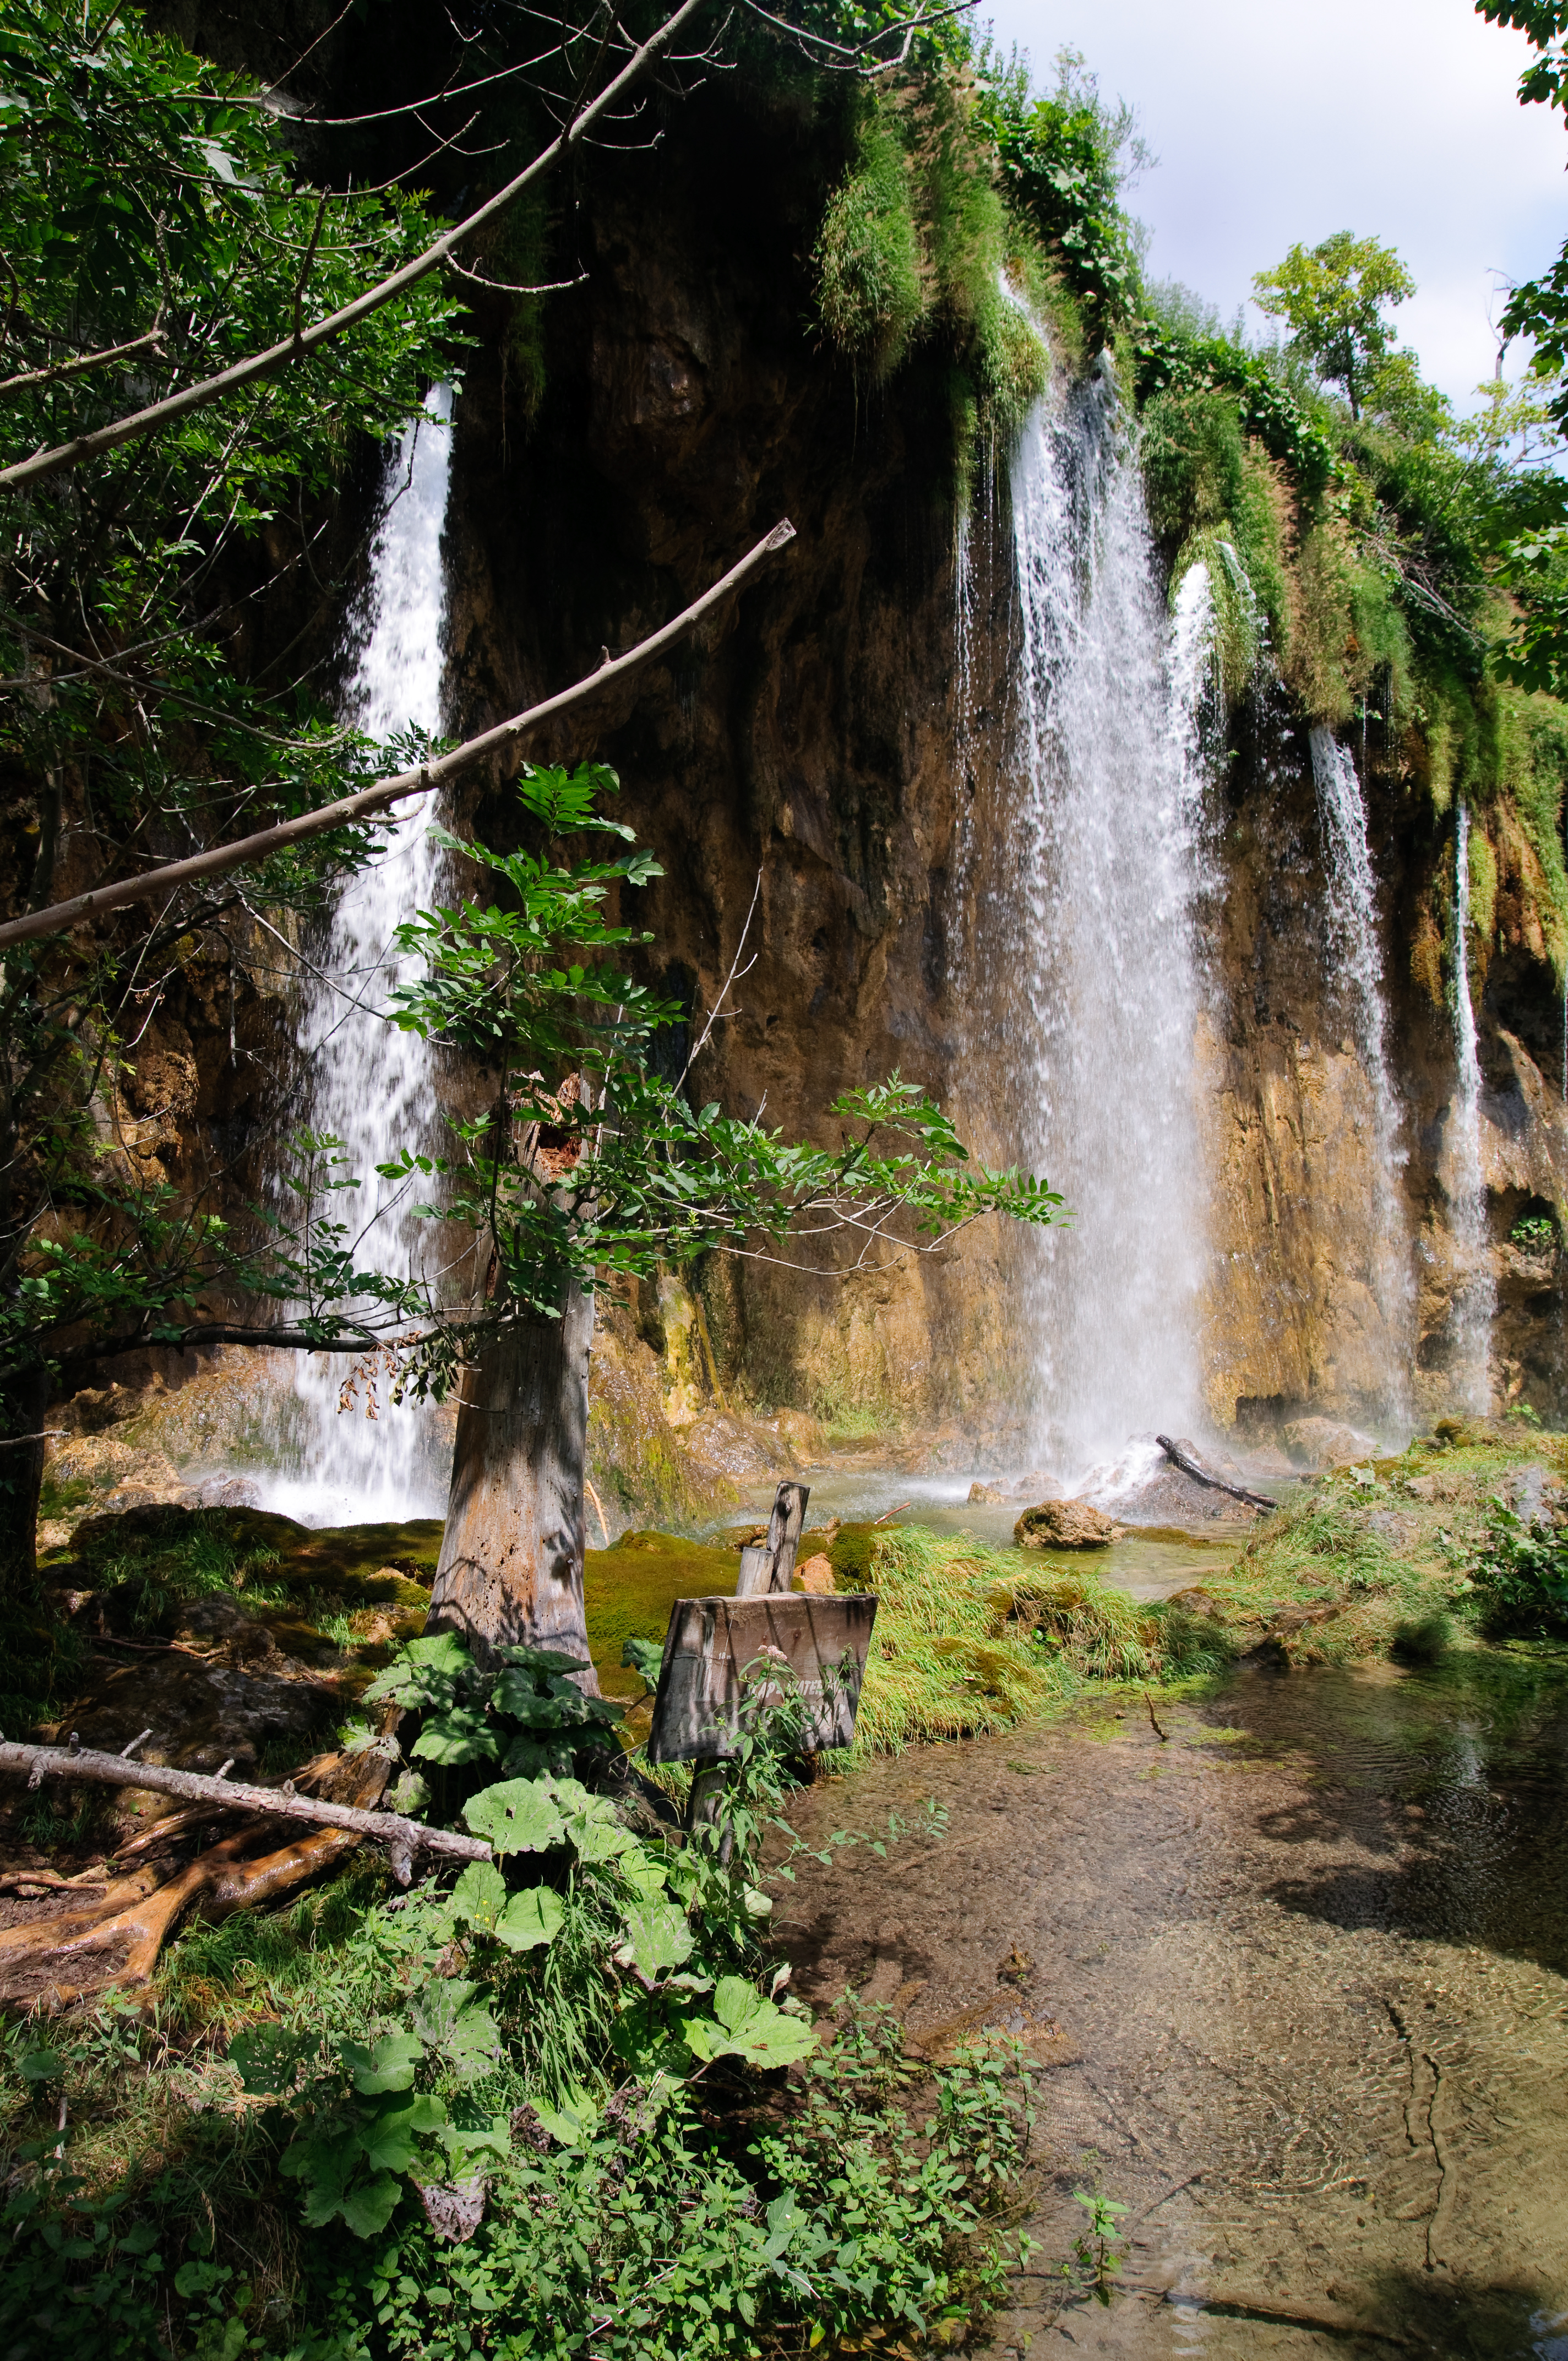
tree, water, nature, forest, waterfall, lake, stream, jungle, nikon, body of water, croatia, rainforest, wasserfall, water feature, watercourse, hvratska, d300, plitvice